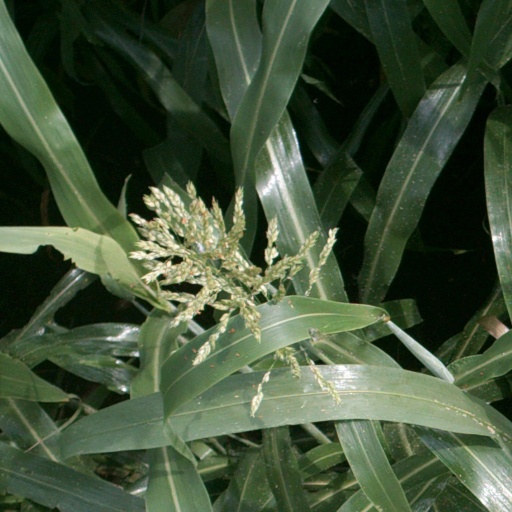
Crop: sorghum